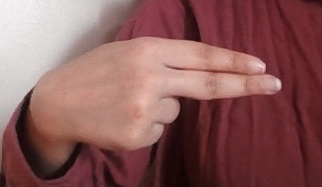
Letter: ain